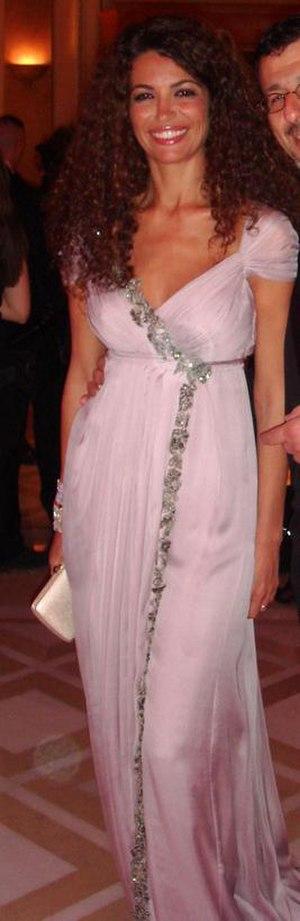
Afef Jnifen, porte-parole de Loréal